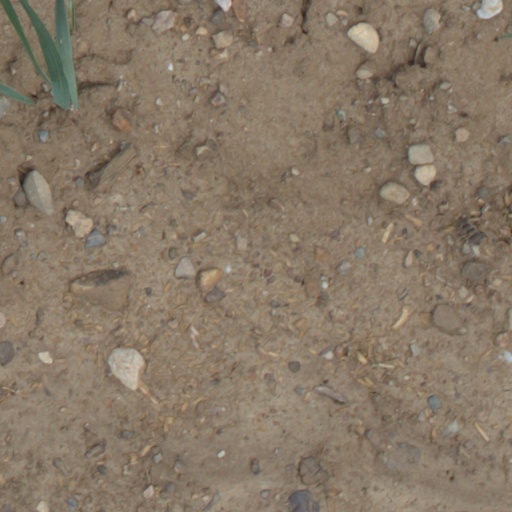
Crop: wheat